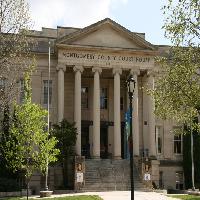
Weather: sun or clear